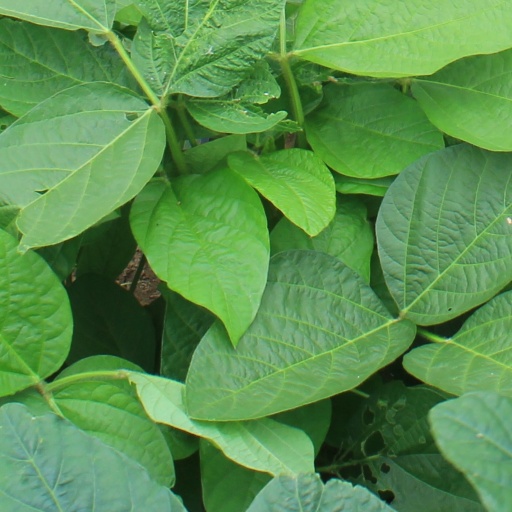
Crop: soybean